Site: brandenburg
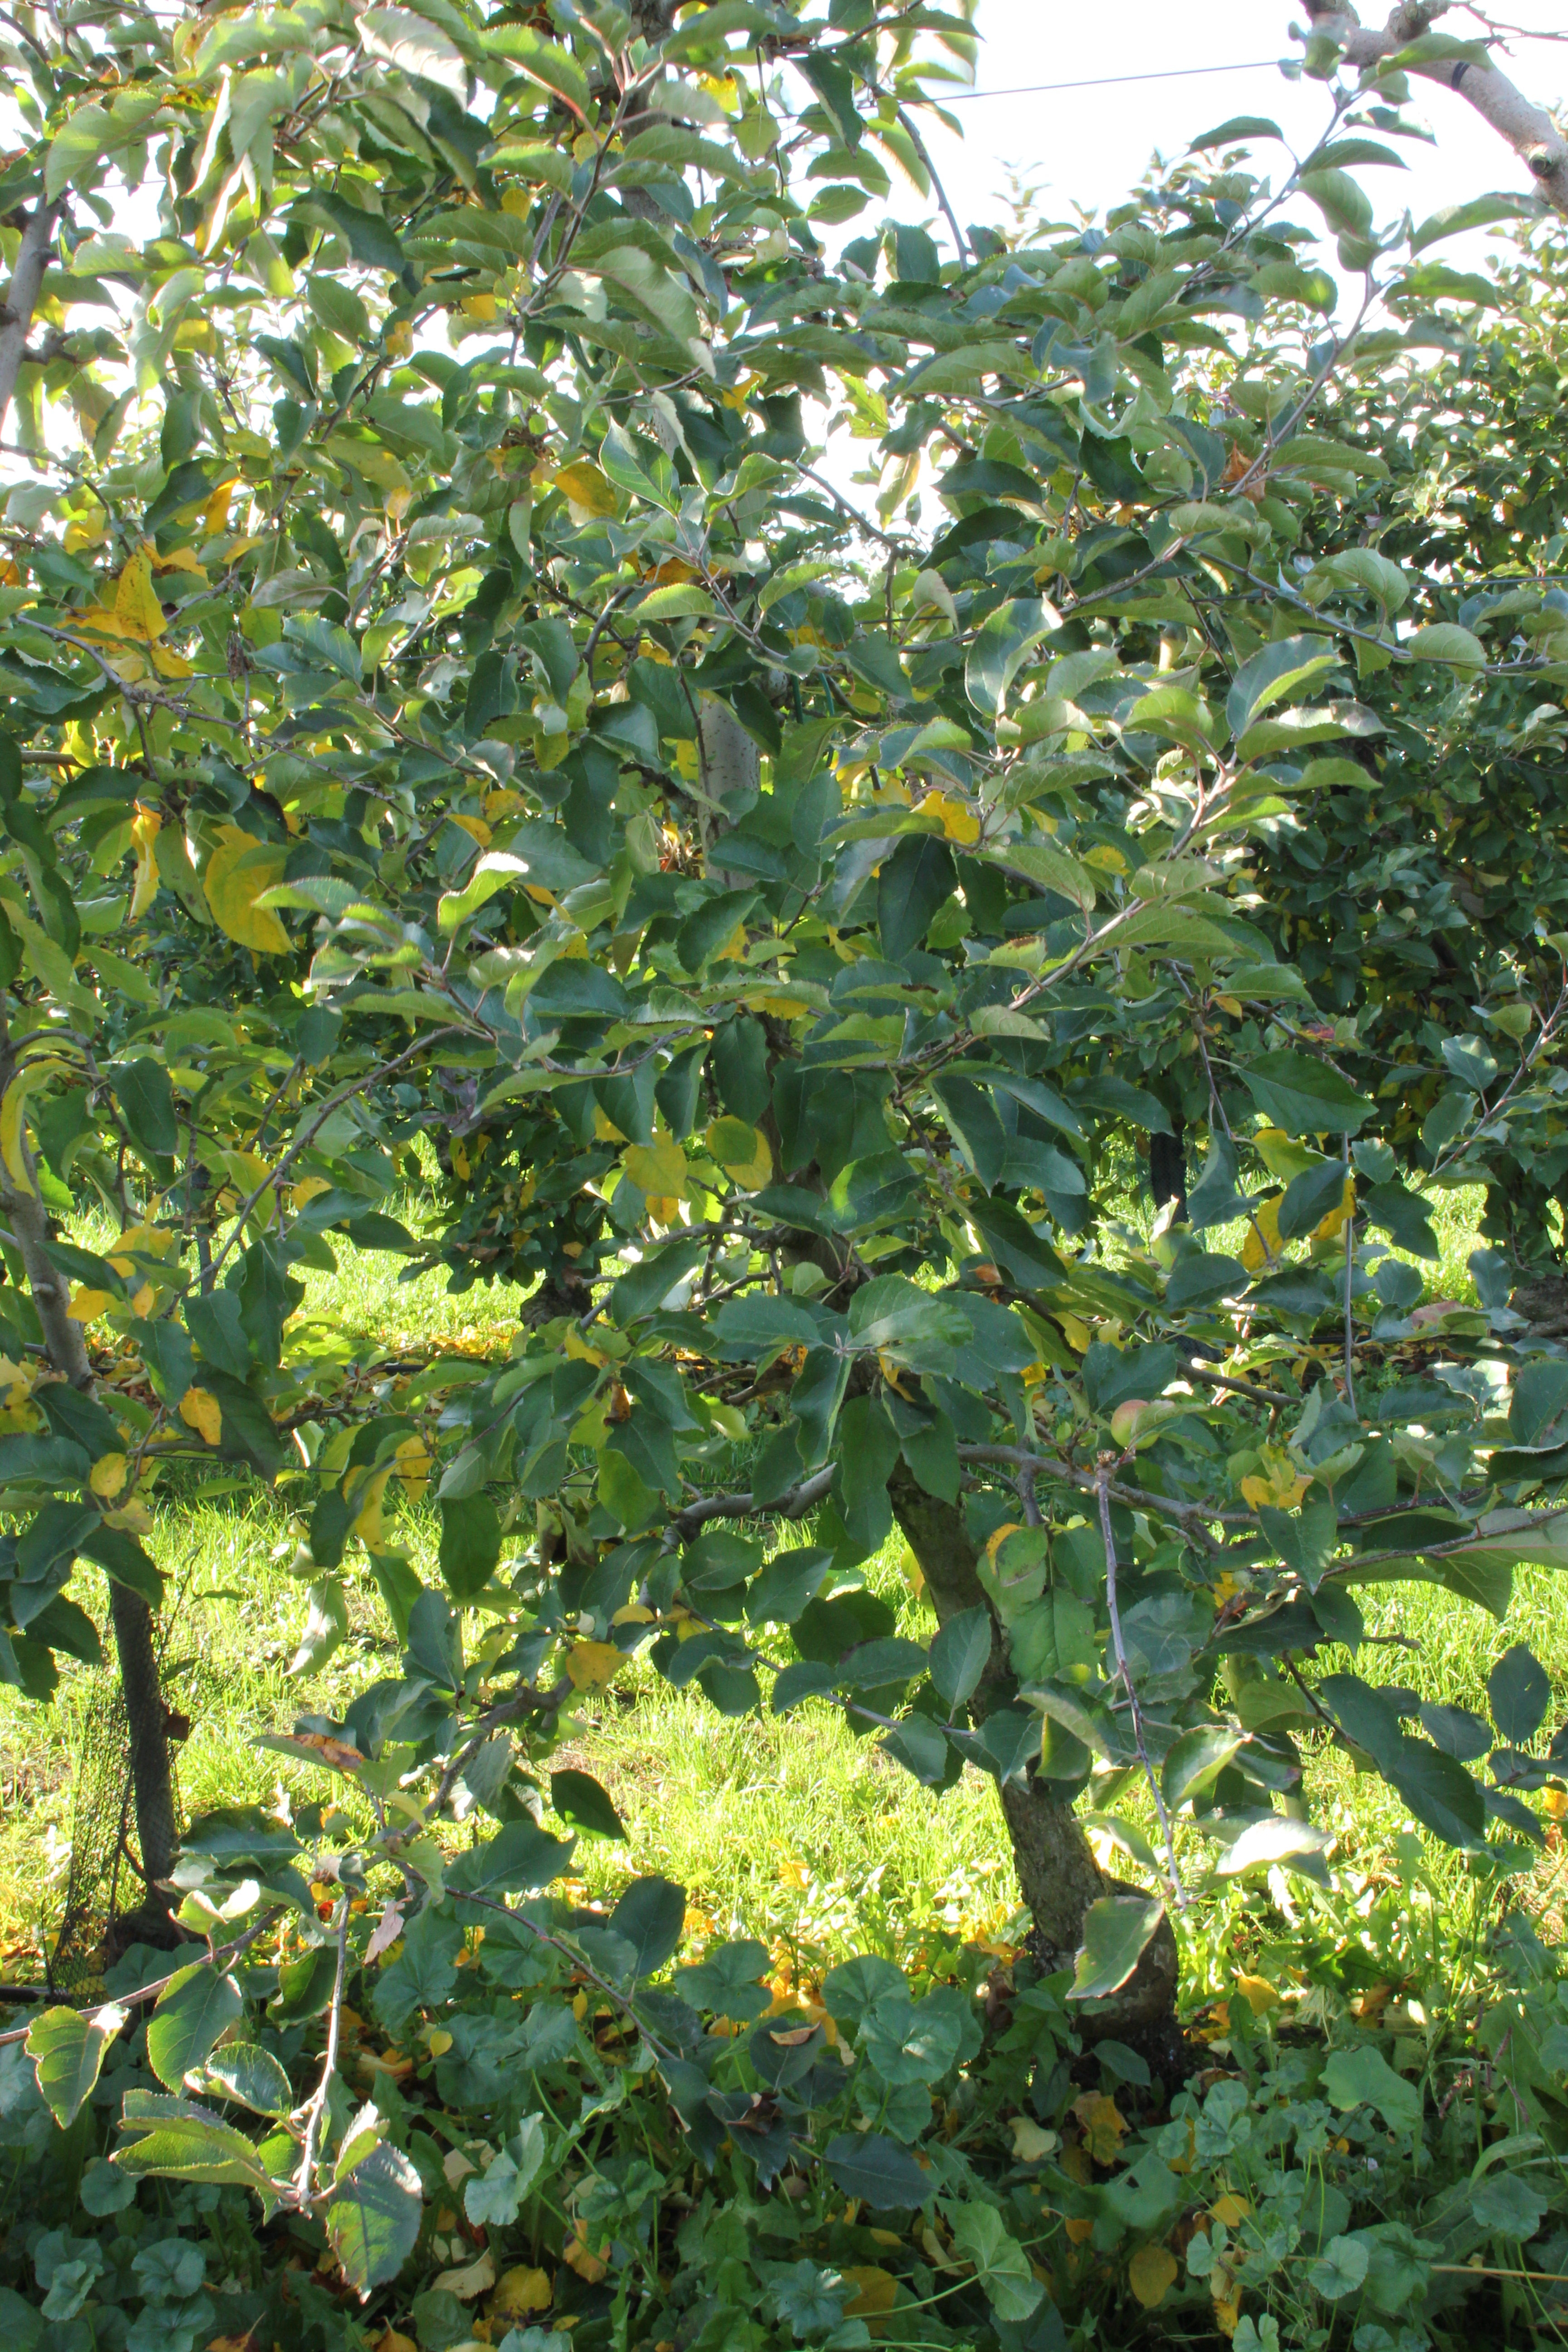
Growth stage (BBCH 91): Senescence, beginning of dormancy